Adelaide Arcade

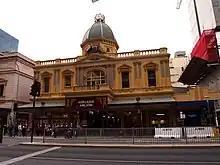
Grenfell Street entrance

Adelaide Arcade is a heritage shopping arcade in the centre of Adelaide, South Australia. It is linked to, and closely associated with, Gay's Arcade.